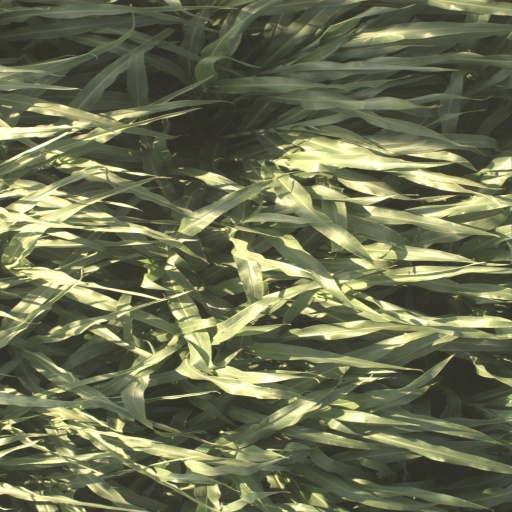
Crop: sorghum